Christmas and holiday season

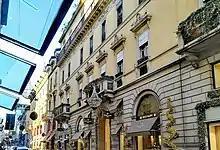
Christmas decorations and lights adorn Via Monte Napoleone, Quadrilatero della moda, Milan, Italy

In the Republic of Ireland and the United Kingdom, the Christmas shopping season starts from mid-November, around the time when high street Christmas lights are turned on. In the UK in 2010, up to £8 billion was expected to be spent online at Christmas, approximately a quarter of total retail festive sales. Retailers in the UK call Christmas the "golden quarter", that is, the three months of October to December is the quarter of the year in which the retail industry hopes to make the most money. In Ireland, around early December or late November each year, The Late Late Toy Show is broadcast on Irish television, which features all the popular toys throughout the year being demonstrated and showcased before the holiday season and shopping sprees commence.